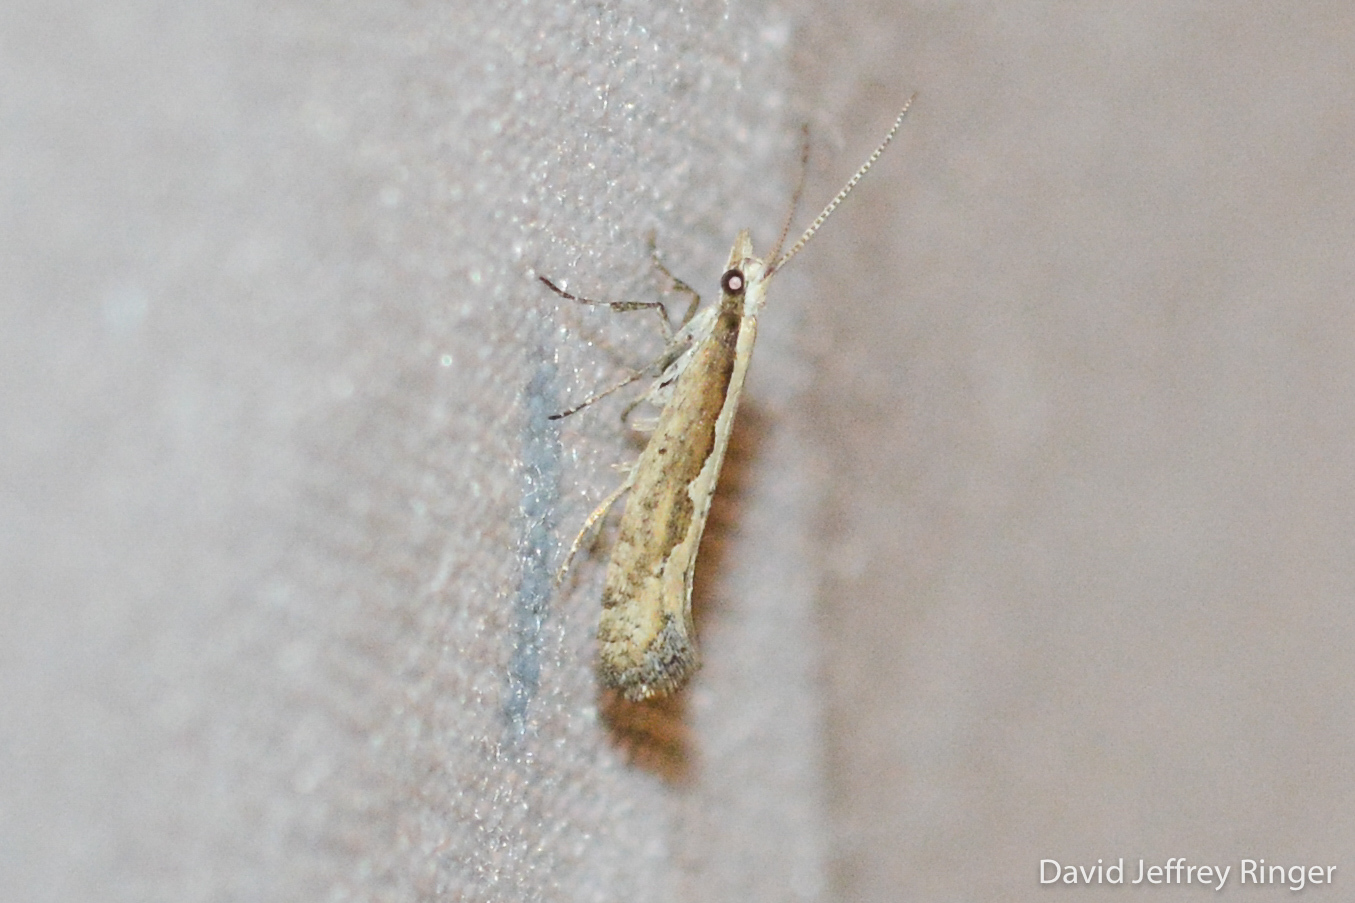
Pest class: diamondback_moth